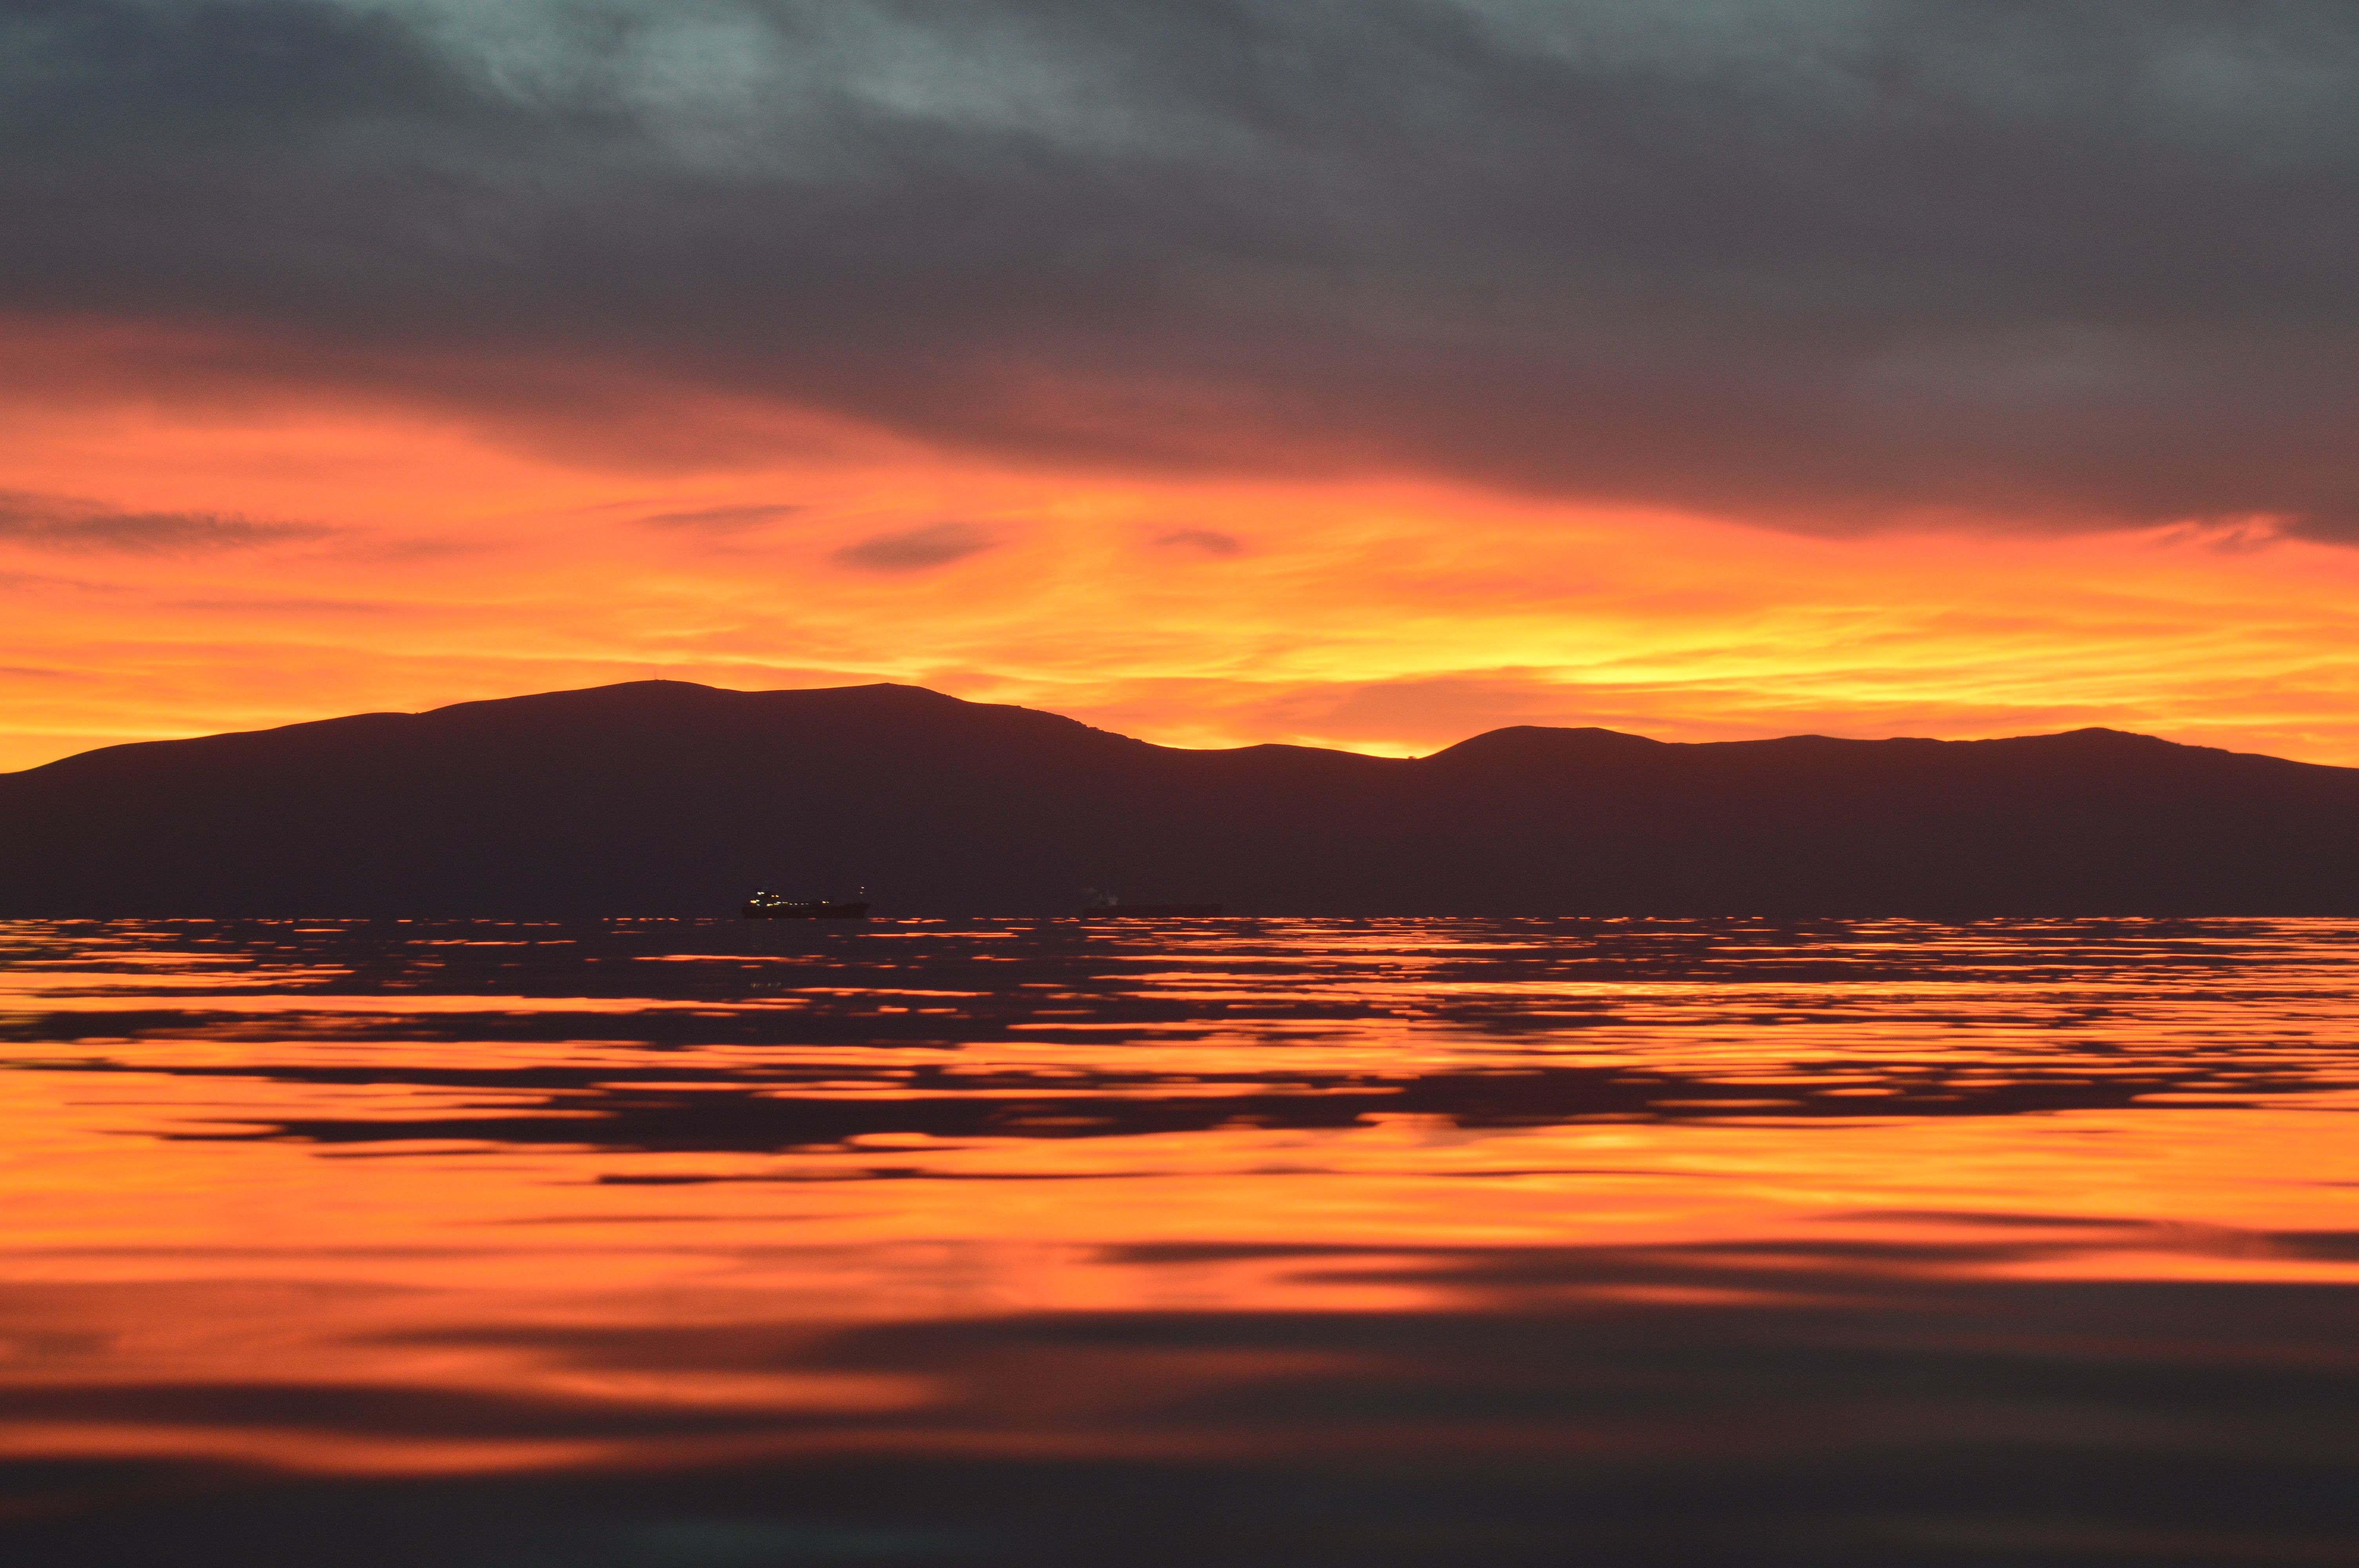
sea, coast, ocean, horizon, silhouette, cloud, sky, sun, sunrise, sunset, morning, dawn, atmosphere, dusk, evening, orange, reflection, loch, refelction, afterglow, red sky at morning